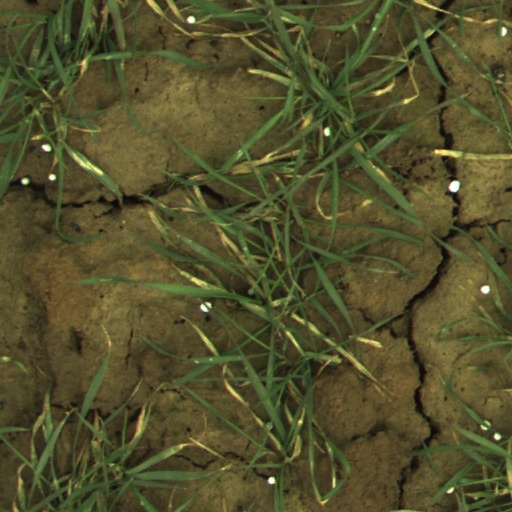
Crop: wheat